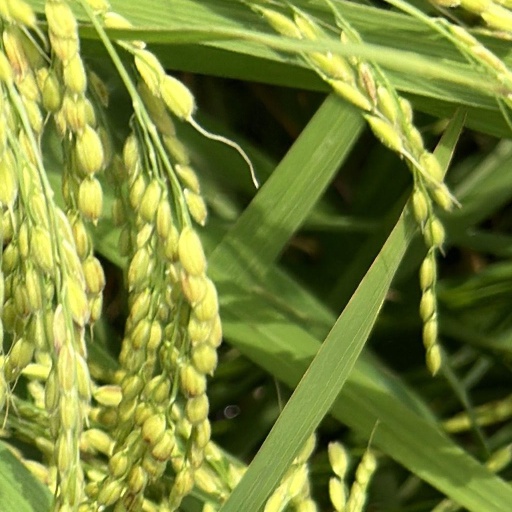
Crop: rice